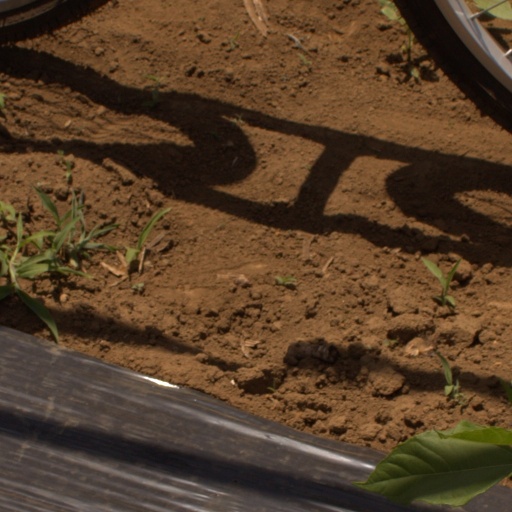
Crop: Jerusalem artichoke